Park House, Cardiff

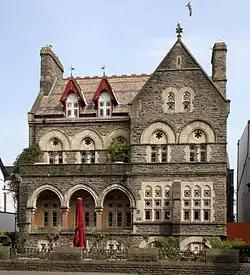

Park House (formerly McConnochie House), 20 Park Place, Cardiff, Wales, is a nineteenth century town house. It was built for John McConnochie, Chief Engineer to the Bute Docks, by the Gothic revivalist architect William Burges. It is a Grade I listed building. The architectural historian John Newman writes that the architectural style of the house "revolutionized Cardiff's domestic architecture," and Cadw considers the building "perhaps the most important 19th century house in Wales."